Airport Express Line (Delhi Metro)

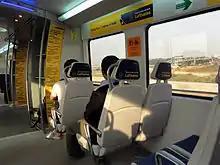
Inside an Airport Express train

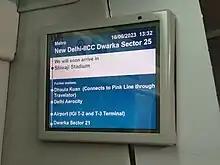
Board showing next station in Delhi Airport Metro Express

Eight six-car trains supplied by CAF Beasain were imported from Spain. CAF holds 5% equity in DAMEPL, a holding company Spice Commerce and Trade Pvt. Ltd. holds 65% equity and Reliance Infrastructure holds the remaining 30%. The trains on this line are of a premium standard and have in-built noise reduction features for a noise-free ride with padded fabric seats. The trains are fitted with an event recorder which can withstand high levels of temperature and impact and the wheels have flange lubrication system for less noise and better riding comfort.